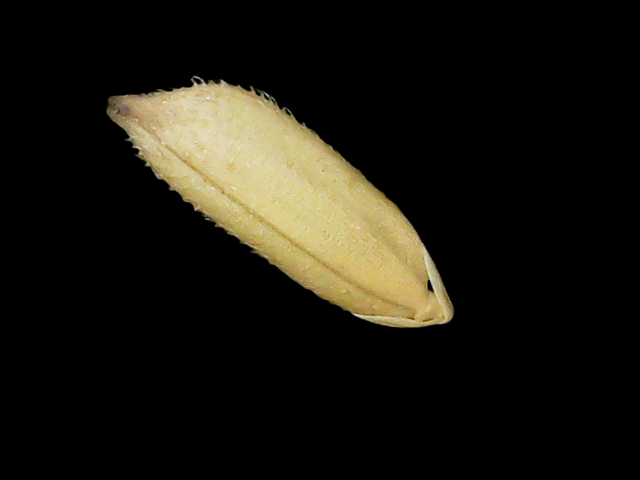
Rice variety: Binadhan23